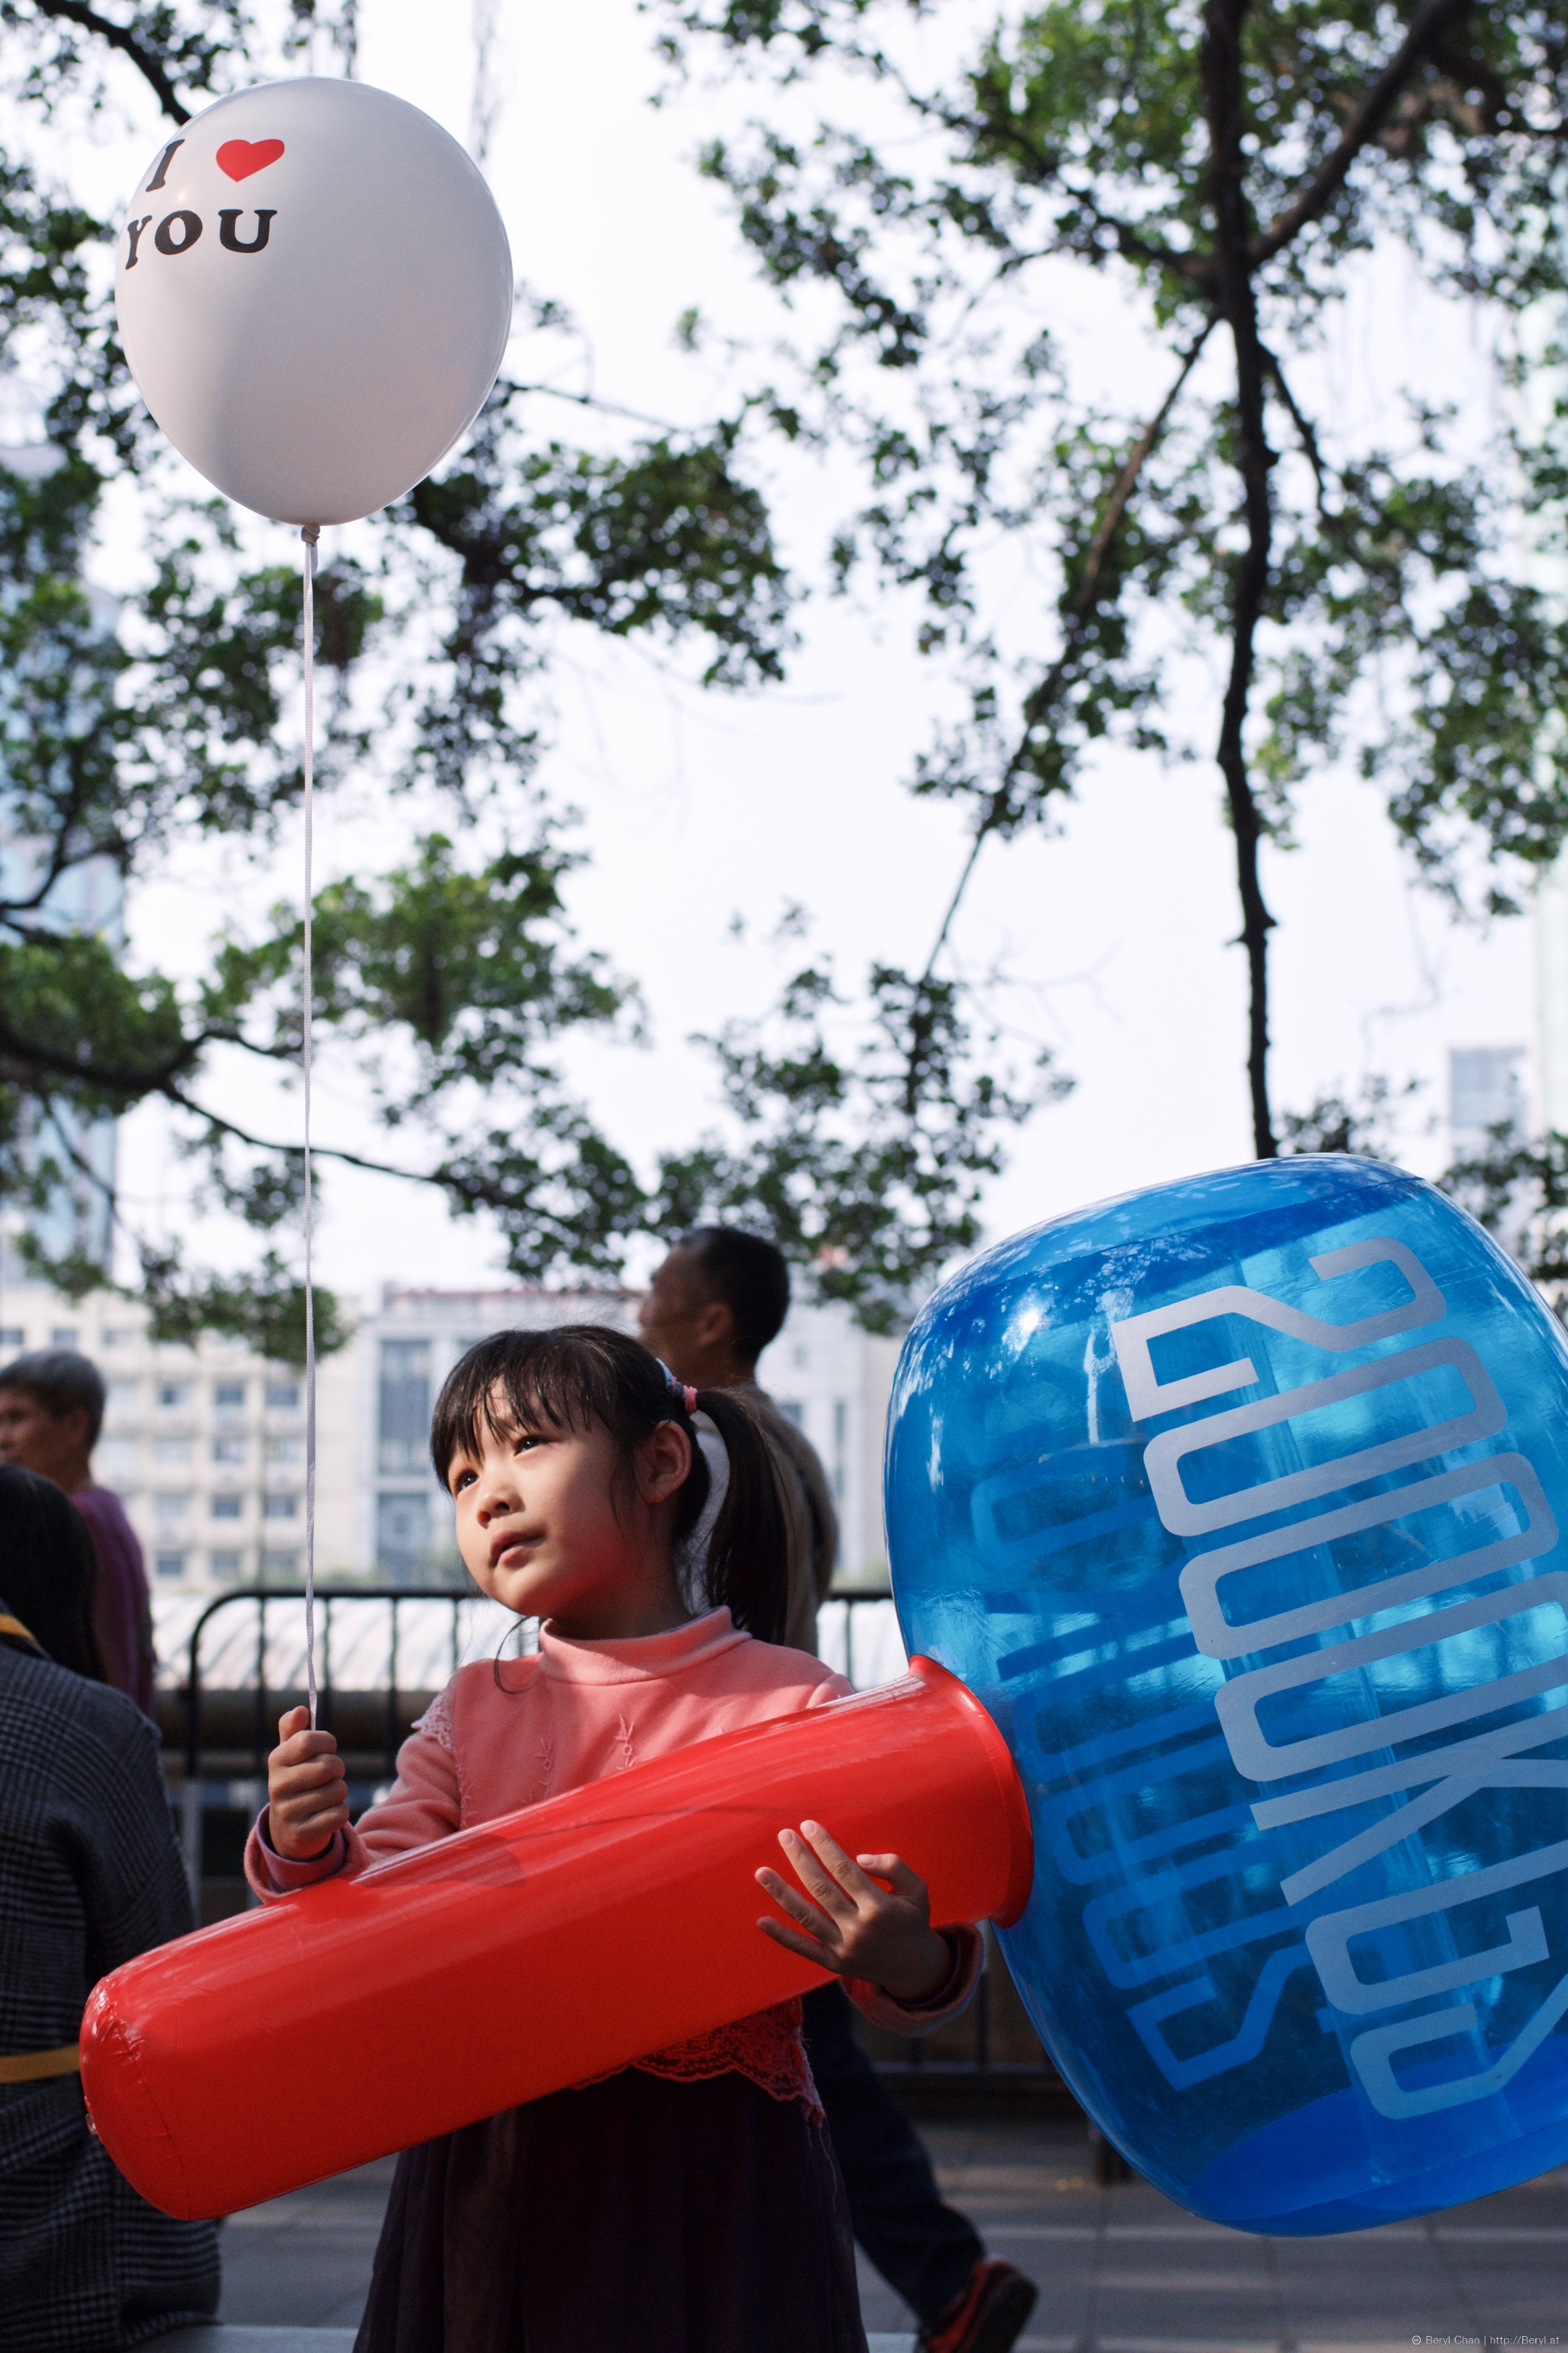
people, street, play, balloon, urban, dslr, chinese, vehicle, nikon, face, candid, happy, 35mm, newyear, documentary, snap, snapshots, chinesenewyear, d5300, 350mmf18, inflatable